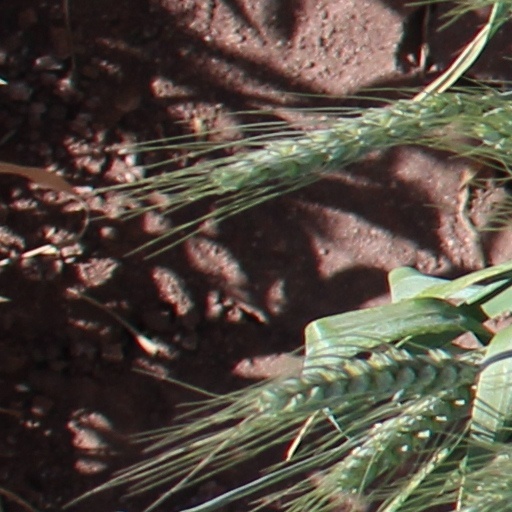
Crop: wheat